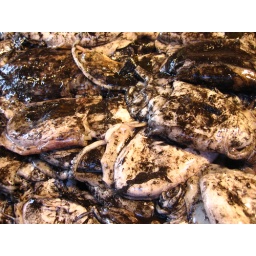
Yum! At the early morning fish market in Venice, Italy.August 7, 2010